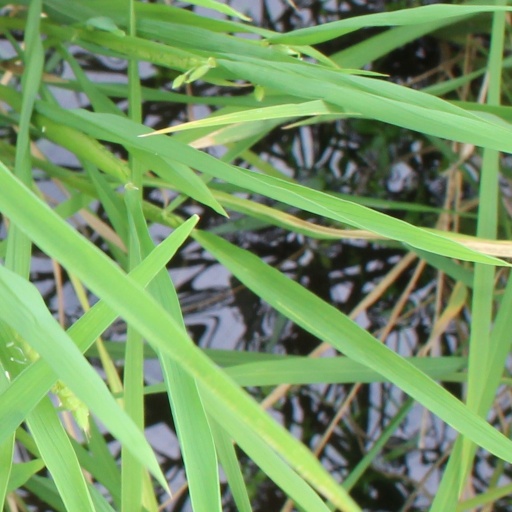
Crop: rice